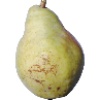
Label: pear_williams